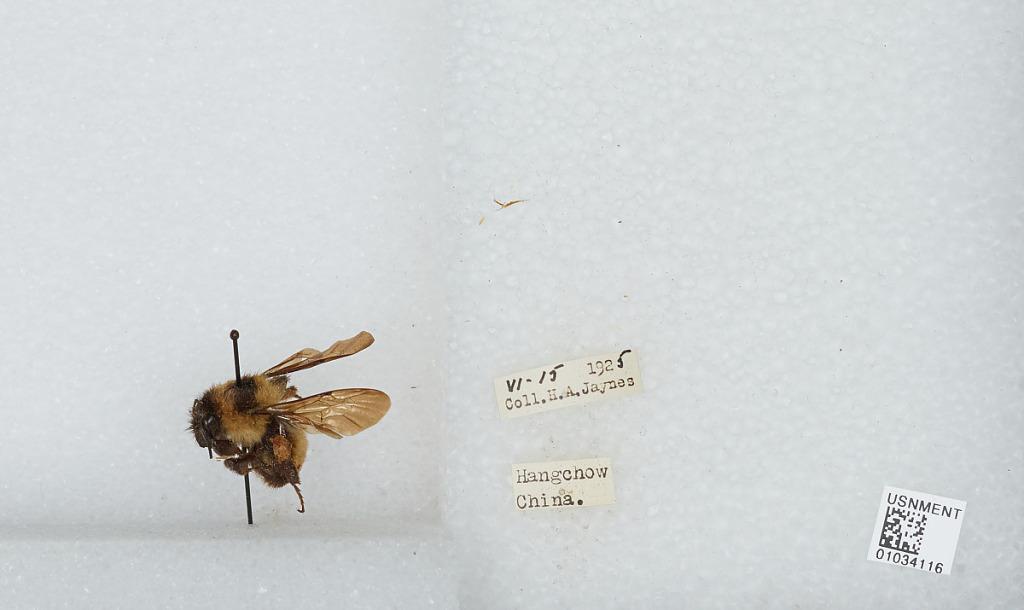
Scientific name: Bombus (Diversobombus) trifasciatus Smith
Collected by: H. Jaynes
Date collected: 1925-6-15
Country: China
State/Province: Zhejiang
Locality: Hangzhou